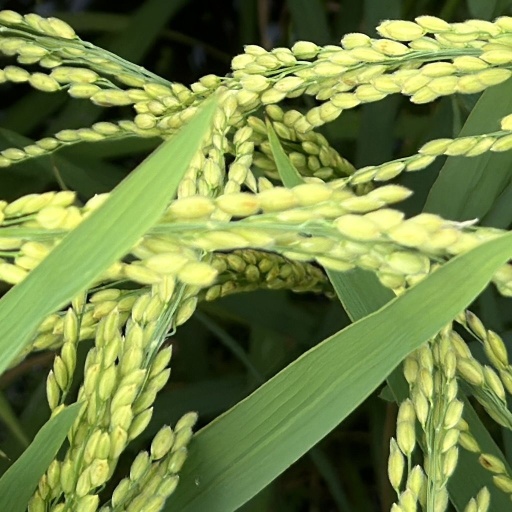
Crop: rice